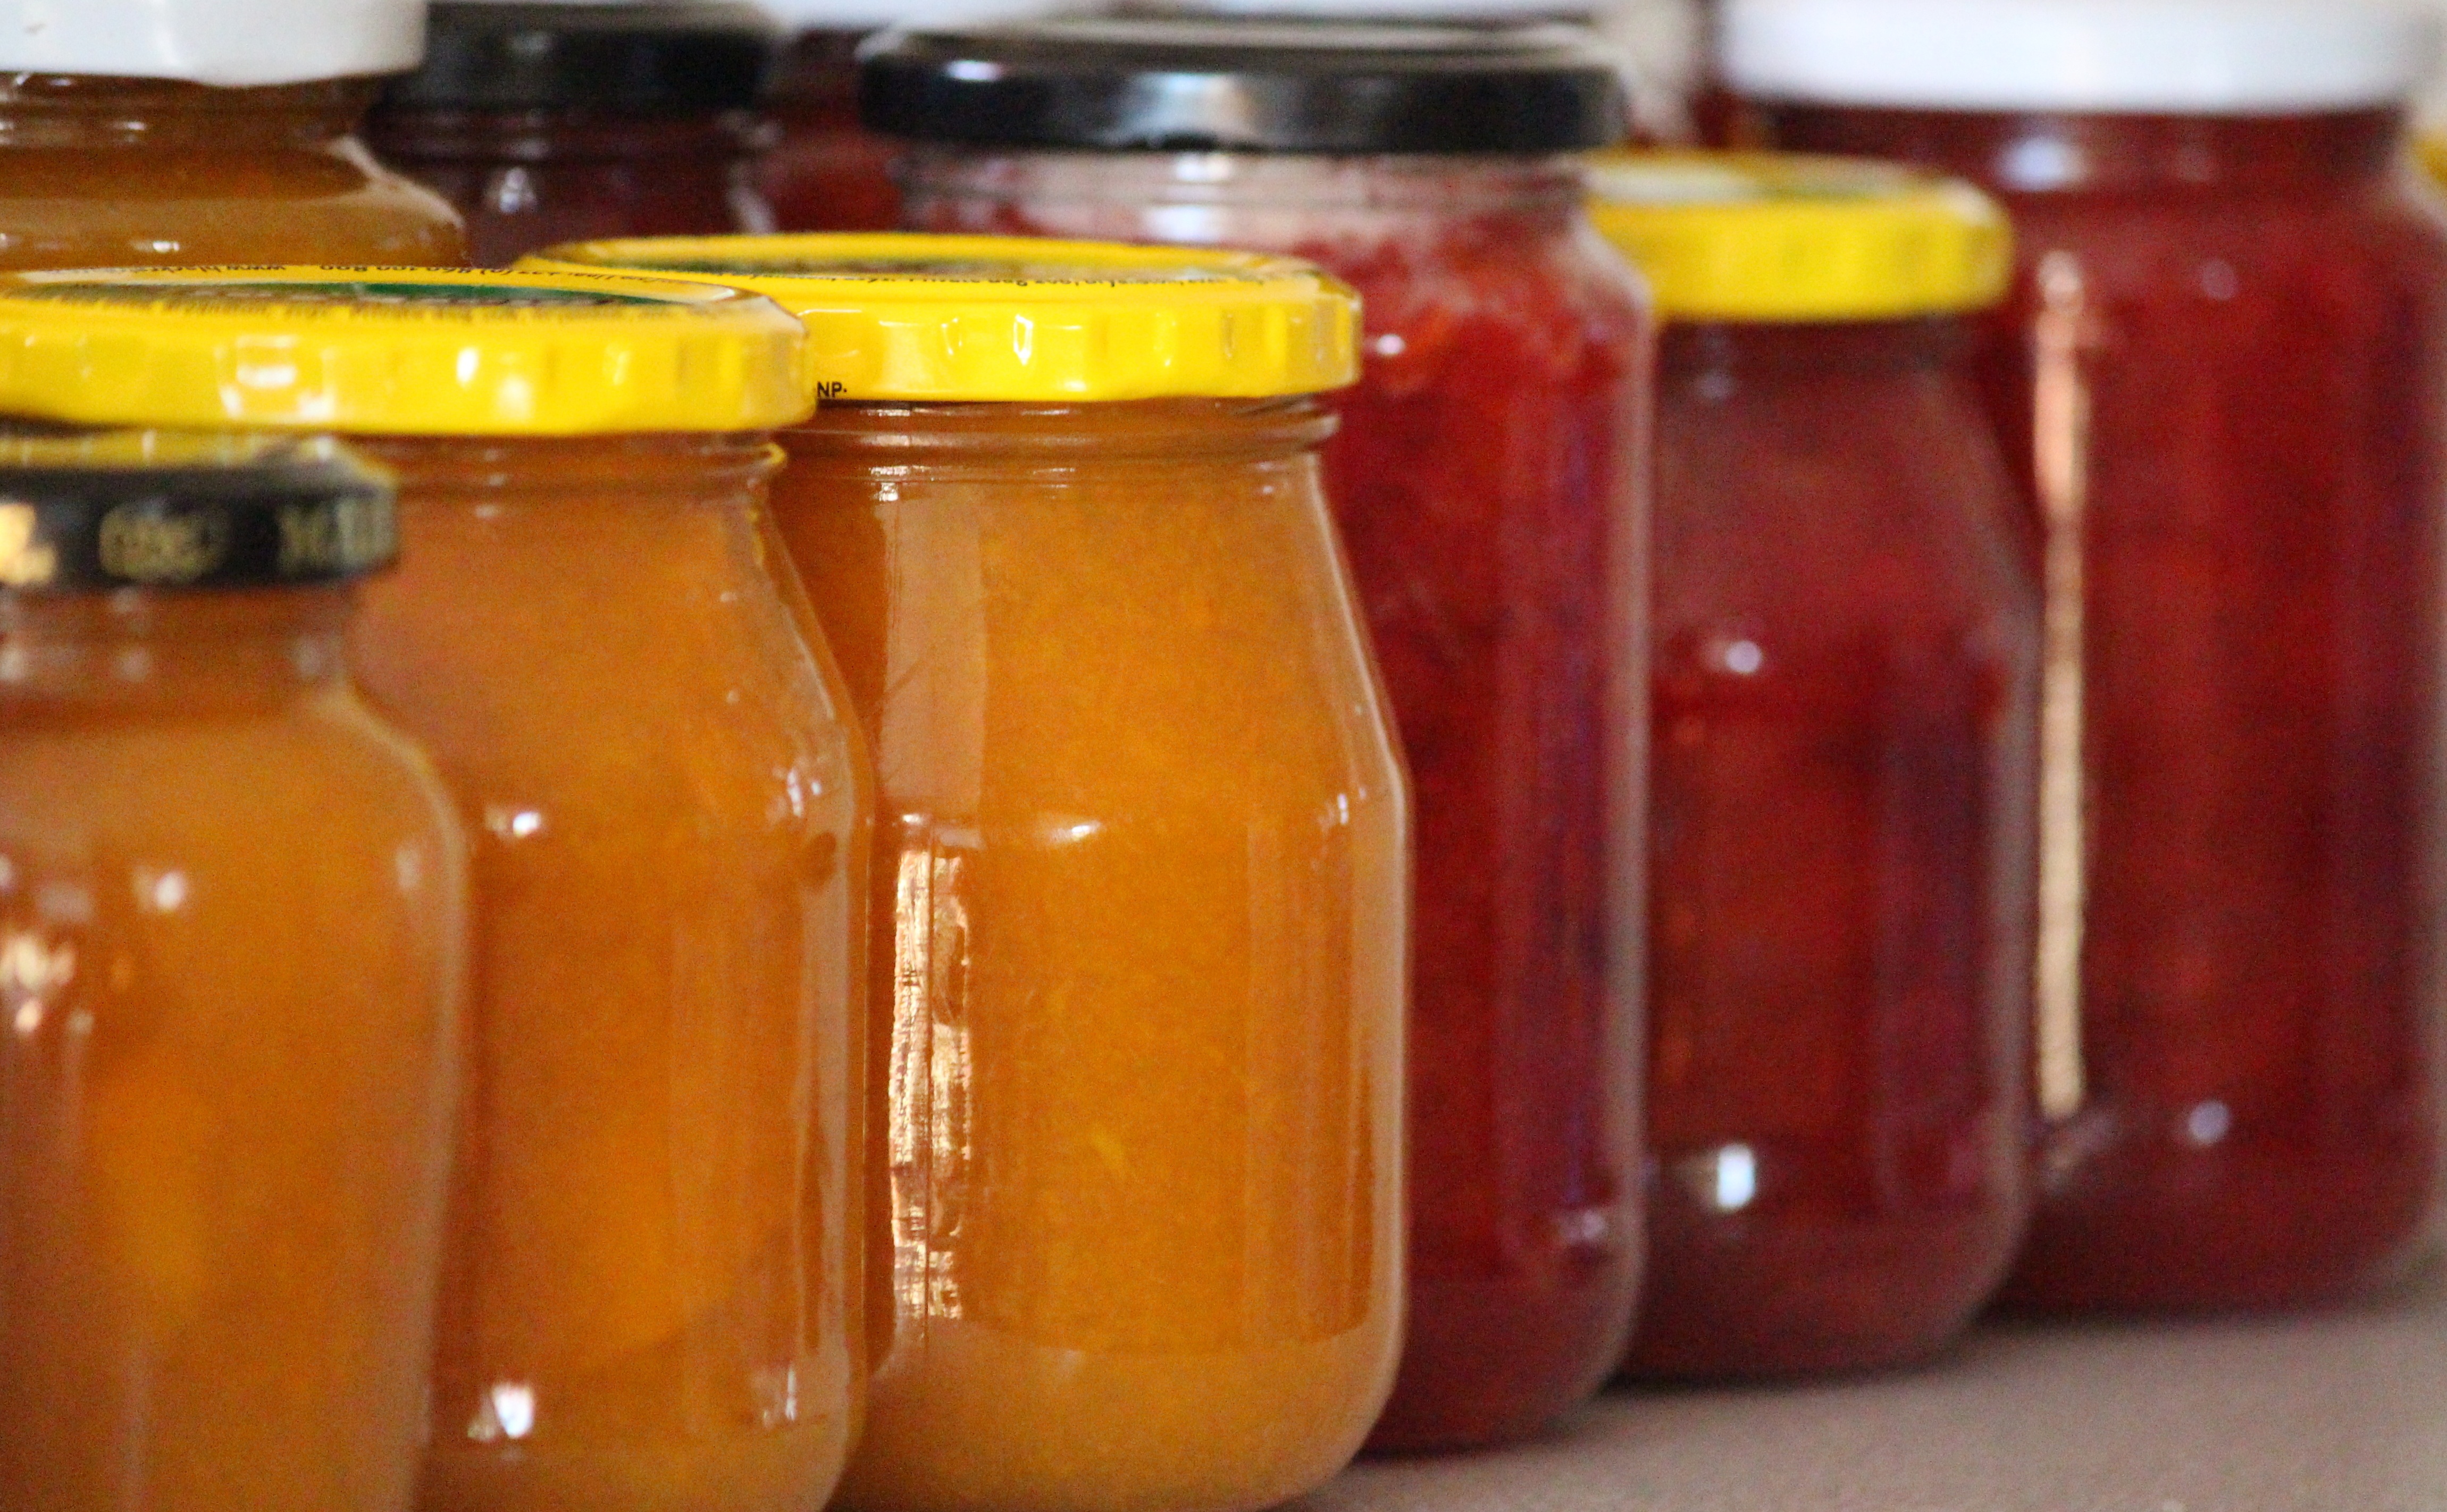
plant, fruit, sweet, glass, food, red, produce, breakfast, eat, delicious, homemade, cook, juice, jam, jelly, berries, sugar, glasses, fruits, strawberries, spread, canning, boil down, make a, jam jars, flowering plant, fruity, compote, sugared, made a, land plant, food preservation, lekvar